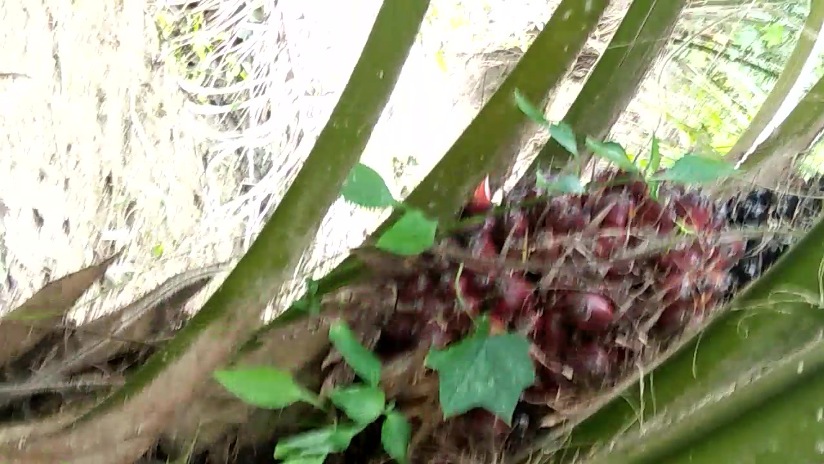
Ripeness: Ripe